Polish Legions (Napoleonic era)

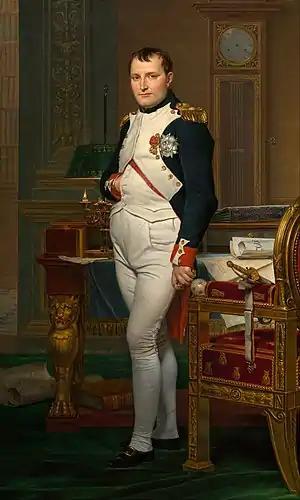
French Emperor Napoleon I

In 1812, as Napoleon invaded Russia, the Poles and Lithuanians rallied to his Grande Armée in the hope of resurrecting the Commonwealth. The Vistula Legion, withdrawn from Spain in early 1812 and reorganized into a division (with a planned strength of 10,500 that was never fully attained) was part of Napoleon's invasion forces. Poles formed the largest foreign contingent, 98,000-strong (the entire French Grande Armée was about 600,000 strong). Polish Lancers of the Vistula Legion were the first unit to cross the Neman river when the Grande Armée entered Russia and, as part of the Imperial Guard, the first unit to enter Moscow. They distinguished themselves in the Battle of Borodino and, under Prince Józef Poniatowski (who personally saved Napoleon's life), were one of the units that served as the rear guard during Napoleon's retreat. This later led to the claim that just as they had been the first to enter it, they were the last to leave Russia. They sustained heavy losses during the campaign: only 26,000 of the original 98,000-strong contingent returned. The elite Vistula Legion entering Russia was about 7,000 strong; its strength at the end of the campaign was just 1,500.